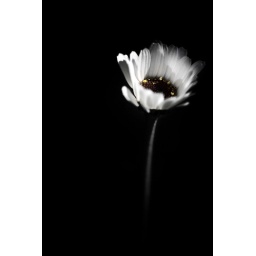
white flower in the dark